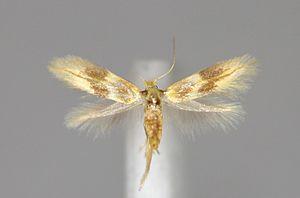
Bucculatrix thoracella est une espèce d'insectes microlépidoptères de la famille des Bucculatricidae. On le trouve un peu partout en Europe et au Japon.